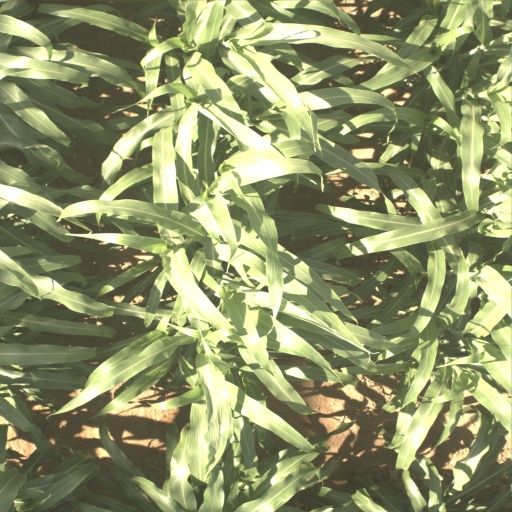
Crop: sorghum